Superfund

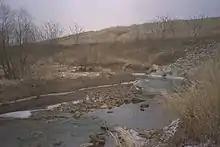
Polluted Martin's Creek on the Kin-Buc Landfill Superfund site in Edison, New Jersey

Upon notification of a potentially hazardous waste site, the EPA conducts a Preliminary Assessment/Site Inspection (PA/SI), which involves records reviews, interviews, visual inspections, and limited field sampling. Information from the PA/SI is used by the EPA to develop a Hazard Ranking System (HRS) score to determine the CERCLA status of the site. Sites that score high enough to be listed typically proceed to a Remedial Investigation/Feasibility Study (RI/FS).